Culture of Quebec

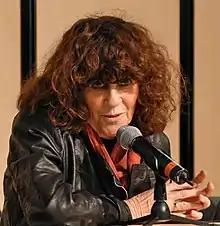
Marie-Claire Blais, one of Quebec's most well-known writers.

Quebec has carved a niche for itself in the field of circus arts, where it emphasizes the European tradition of circus.